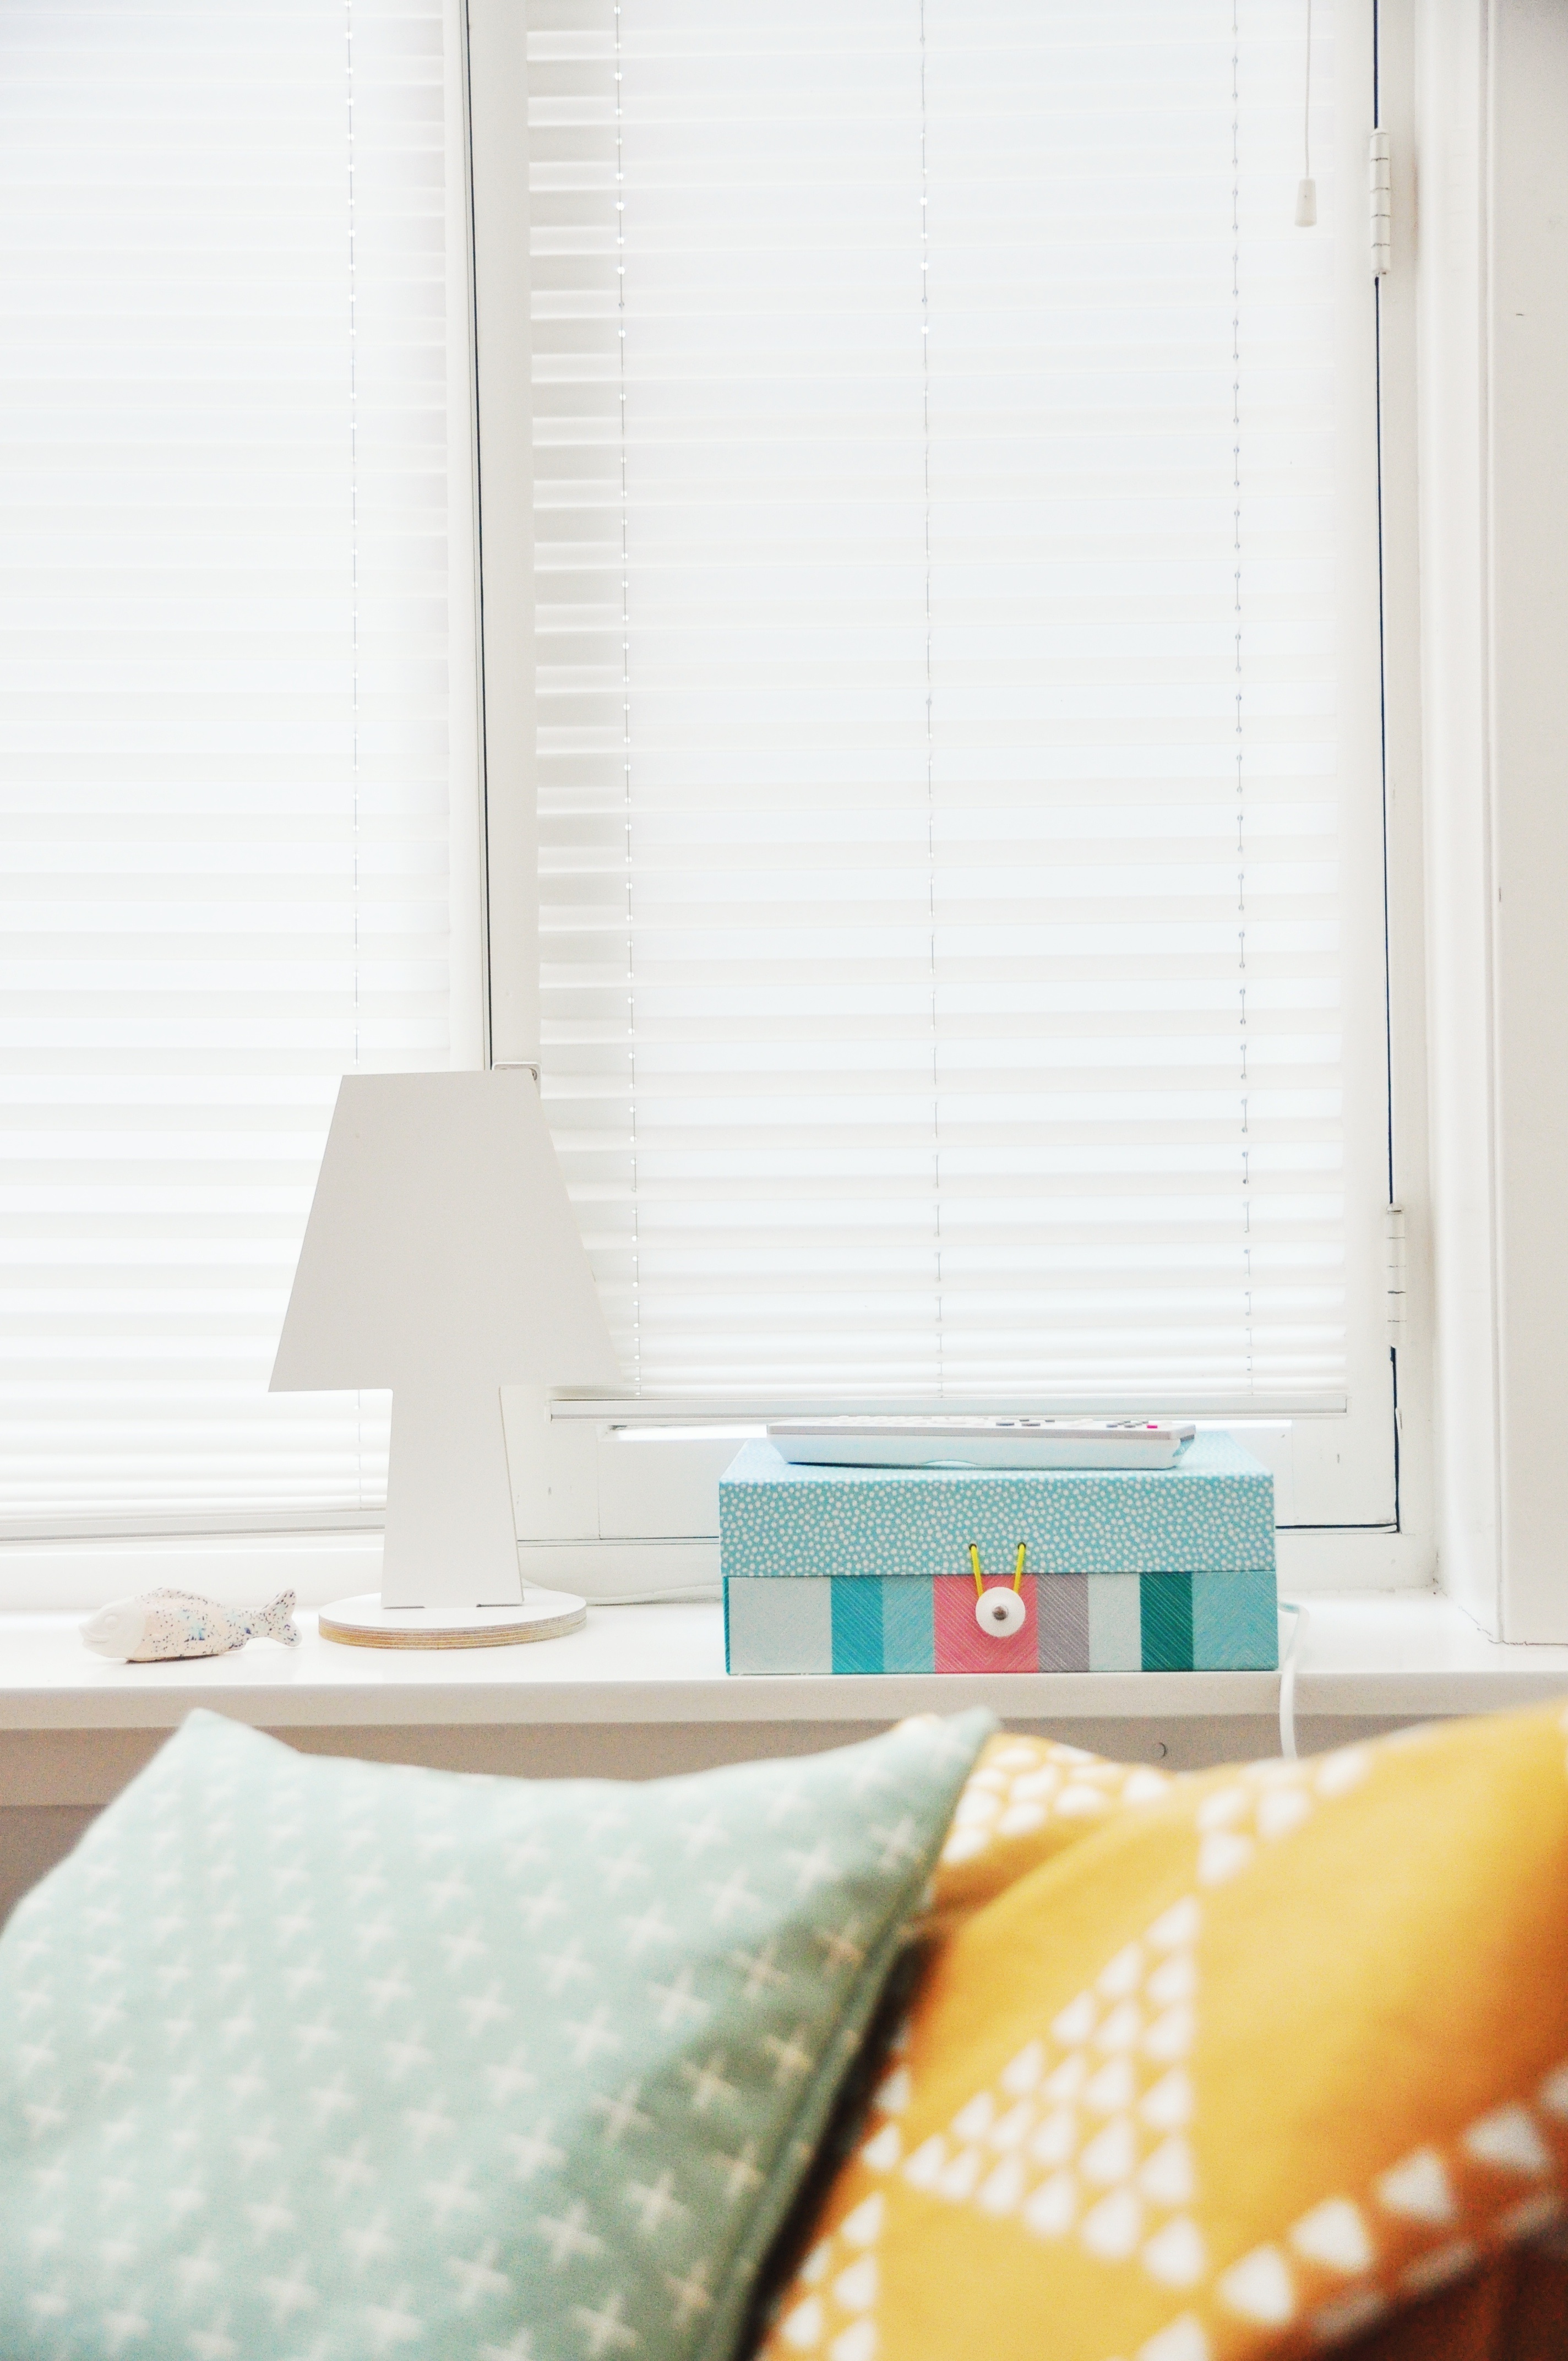
white, color, curtain, box, room, yellow, interior design, textile, design, windows, window blind, table lamp, window covering, window treatment, throw pillows, patterns and colours